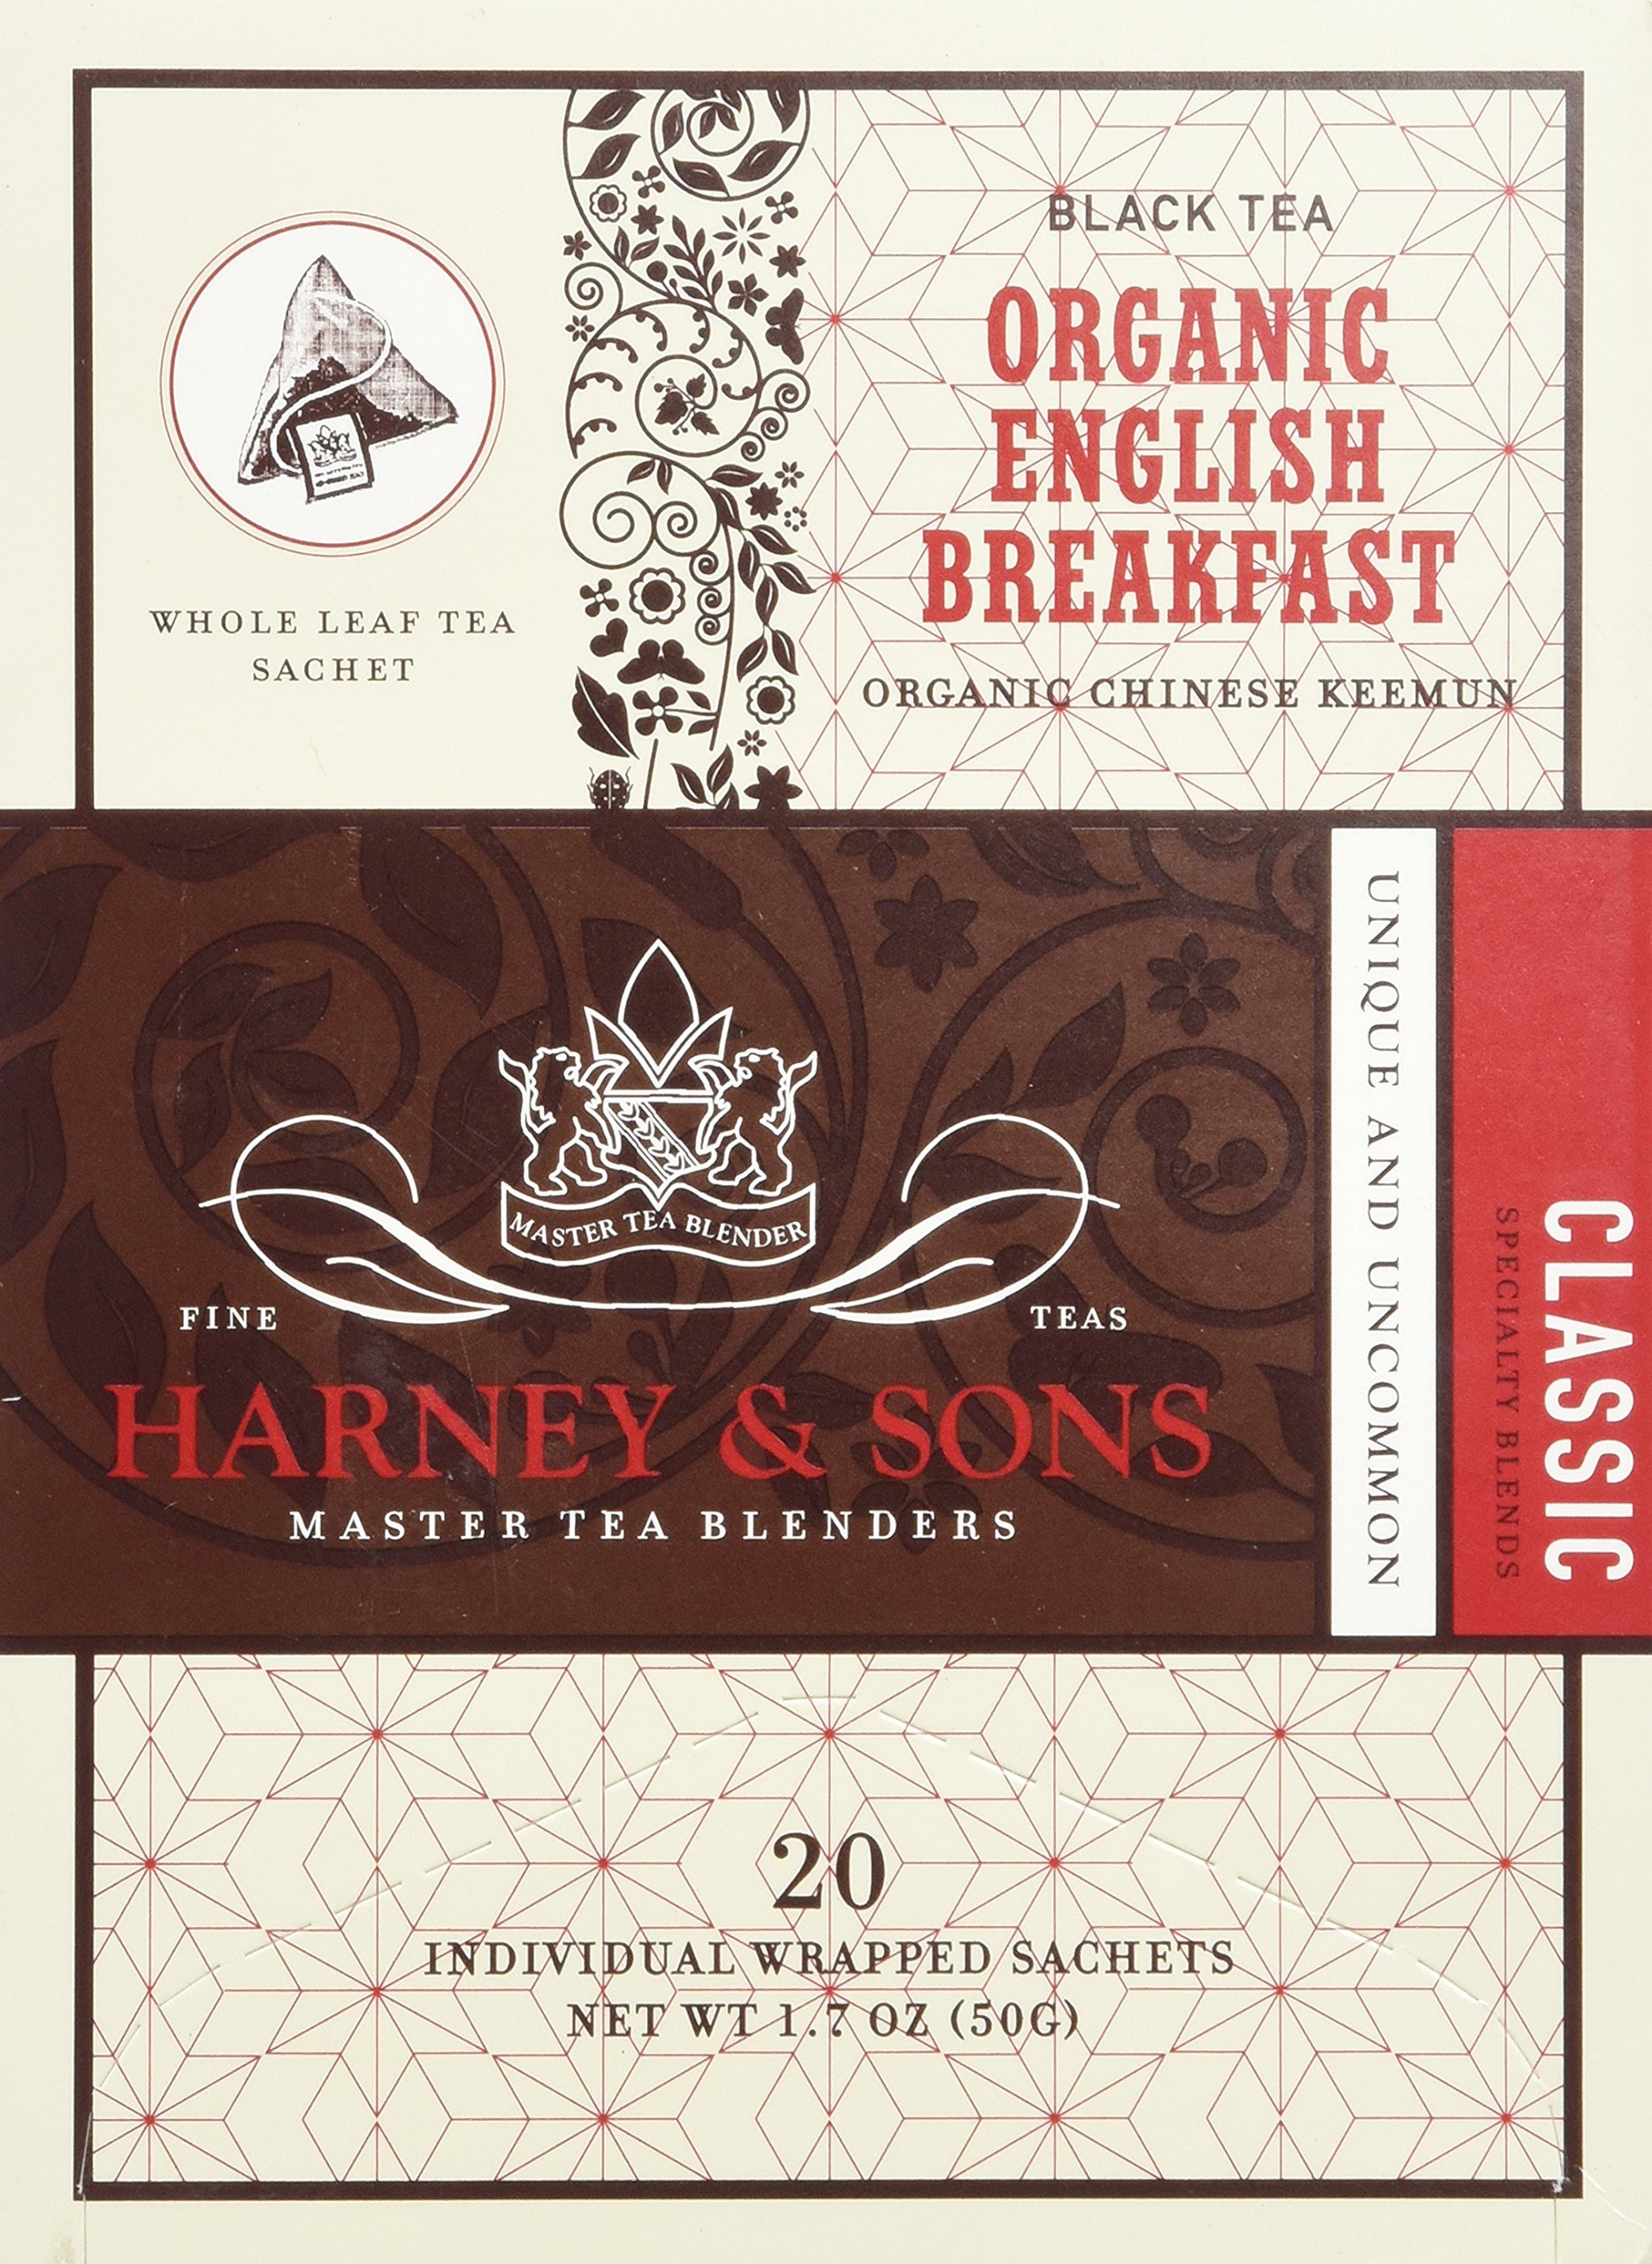
Item Name: Organic English Breakfast, Box of 20 Wrapped Sachets
Value: 20.0
Unit: Count

Price: 13.79